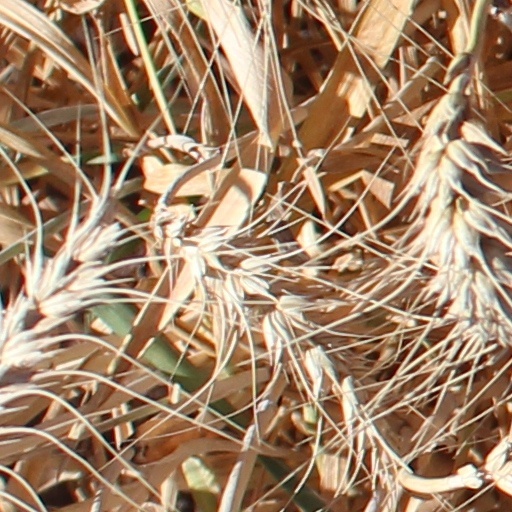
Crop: wheat